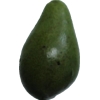
Label: green_avocado